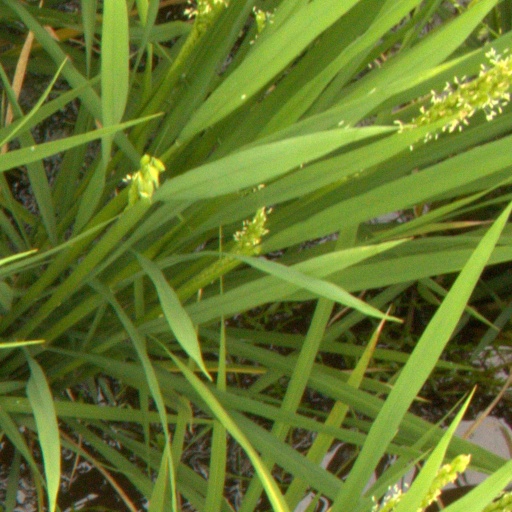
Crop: rice